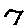
Label: 7